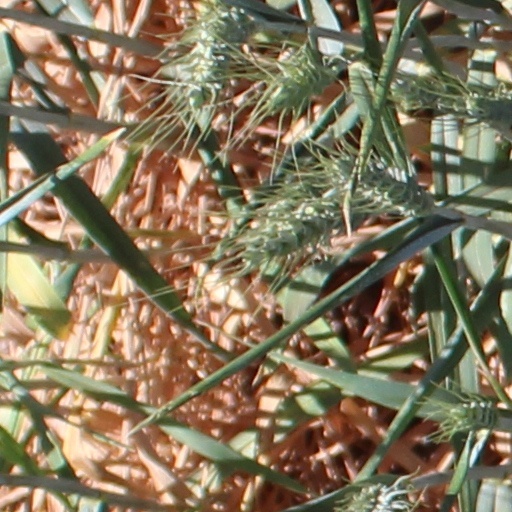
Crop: wheat